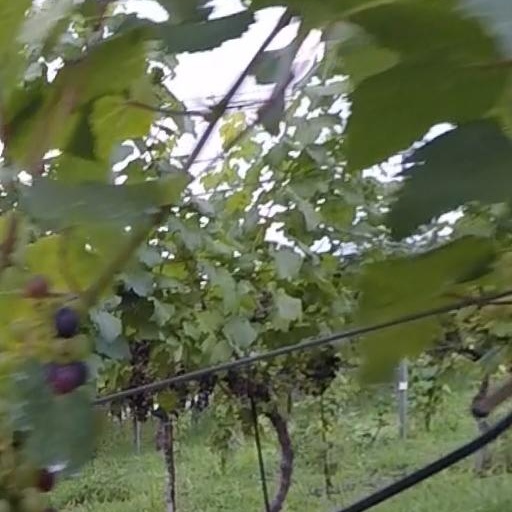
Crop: grape